Ildebrando D'Arcangelo

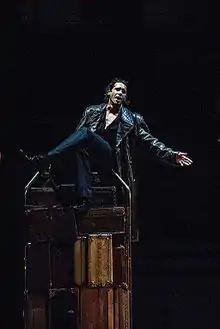
D'Arcangelo as Don Giovanni at the 2014 Salzburg Festival

Ildebrando D'Arcangelo (born 14 December 1969) is an Italian opera singer. He has been called a bass-baritone, though he prefers the term basso cantabile.